Counter-terrorism Rapid Response

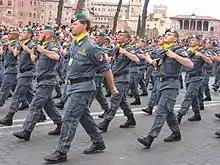
Uniformed agents marching in a parade

The Counter-terrorism Rapid Response (Italian: Antiterrorismo Pronto Impiego, or ATPI), formed in 1983, is a special police unit of Italy's Guardia di Finanza. It is tasked with counter-terrorism operations and the protection of VIPs and places of interest in the country. The ATPI has also participated in operations in Albania, Kosovo, and Hungary.